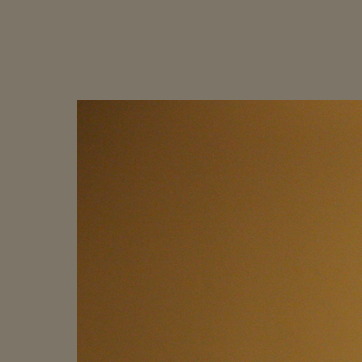
Material: painted